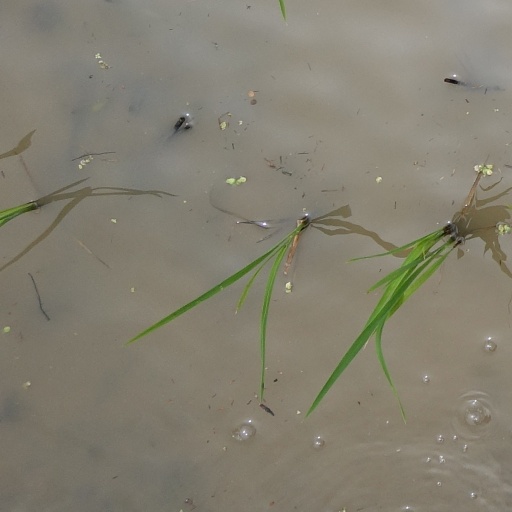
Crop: rice